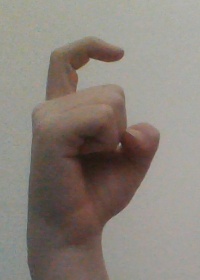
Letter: ra